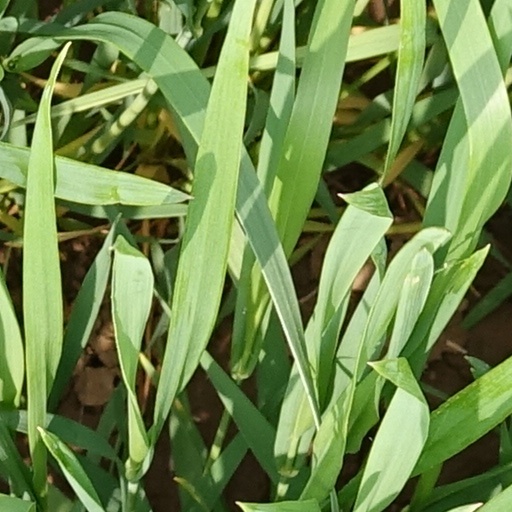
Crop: wheat